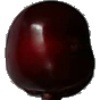
Label: Cherry 1